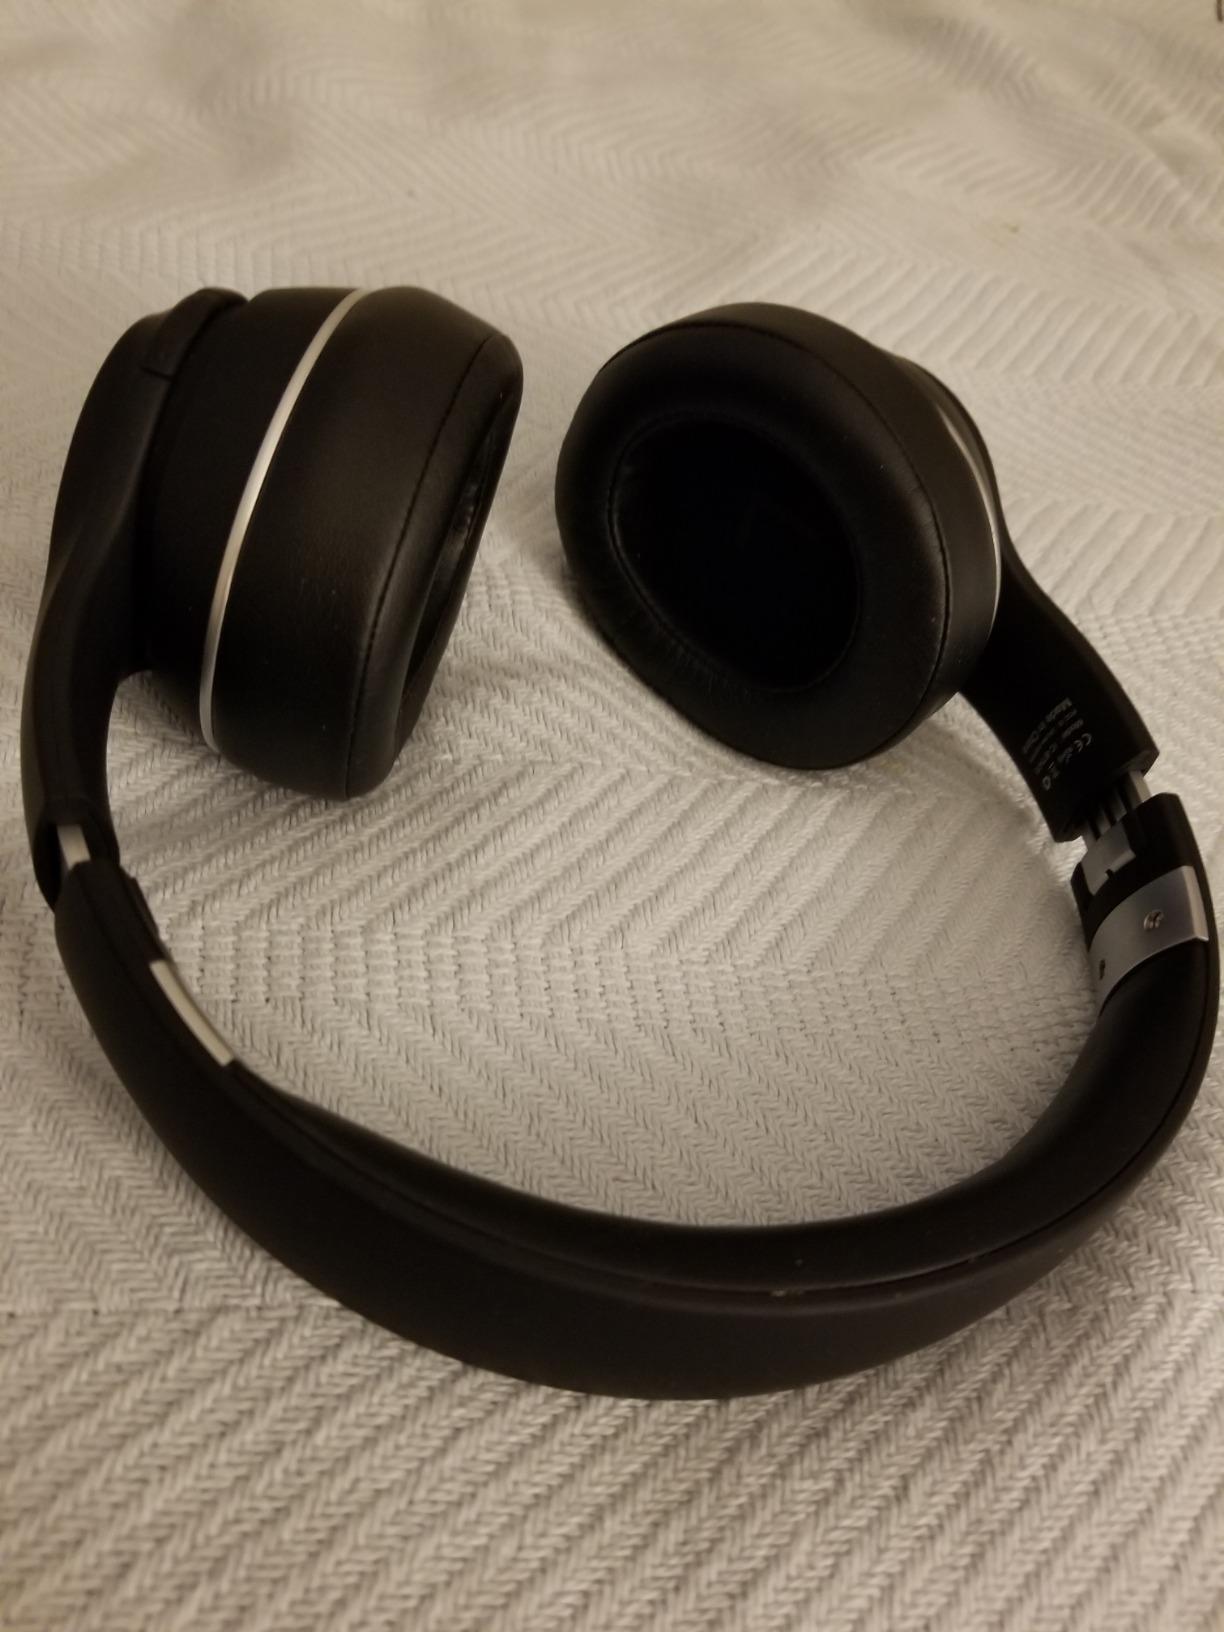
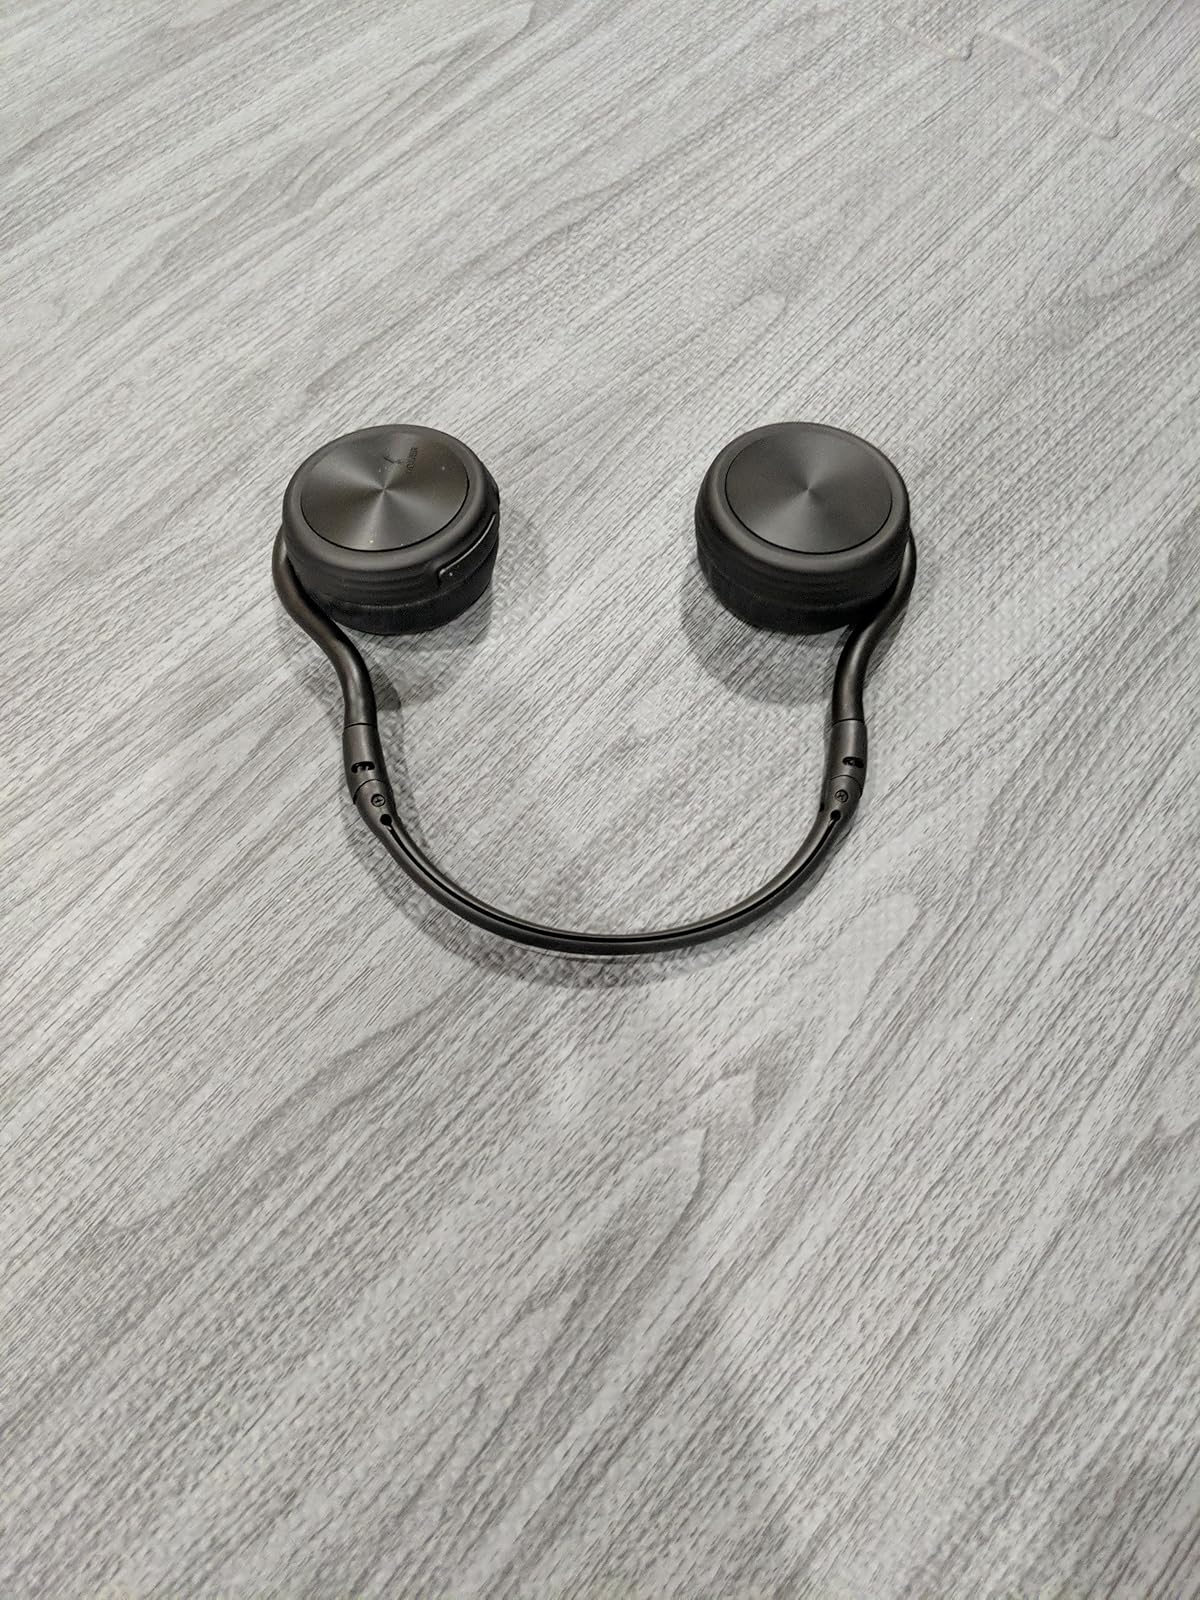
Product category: headphones
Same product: no